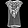
Label: T - shirt / top